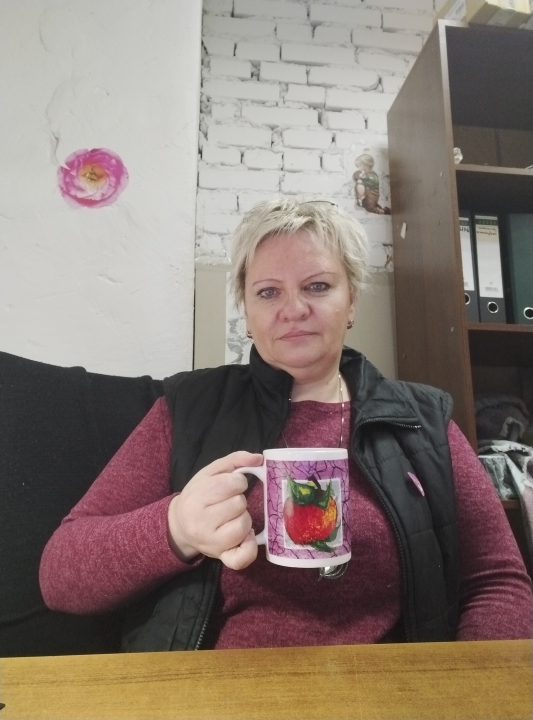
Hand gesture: no_gesture